Johann Gottfried Zinn

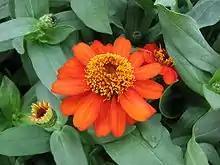
A "Zinnia" flower

Johann Gottfried Zinn was born in Schwabach. Considering his short life span, Zinn made a great contribution to the study of anatomy. In his book "Descriptio anatomica oculi humani", he provided the first detailed and comprehensive anatomy of the human eye.